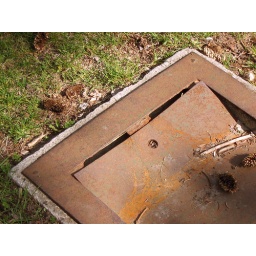
just a little access panel near the sidewalk in a park. For the rusty and crusty pool.